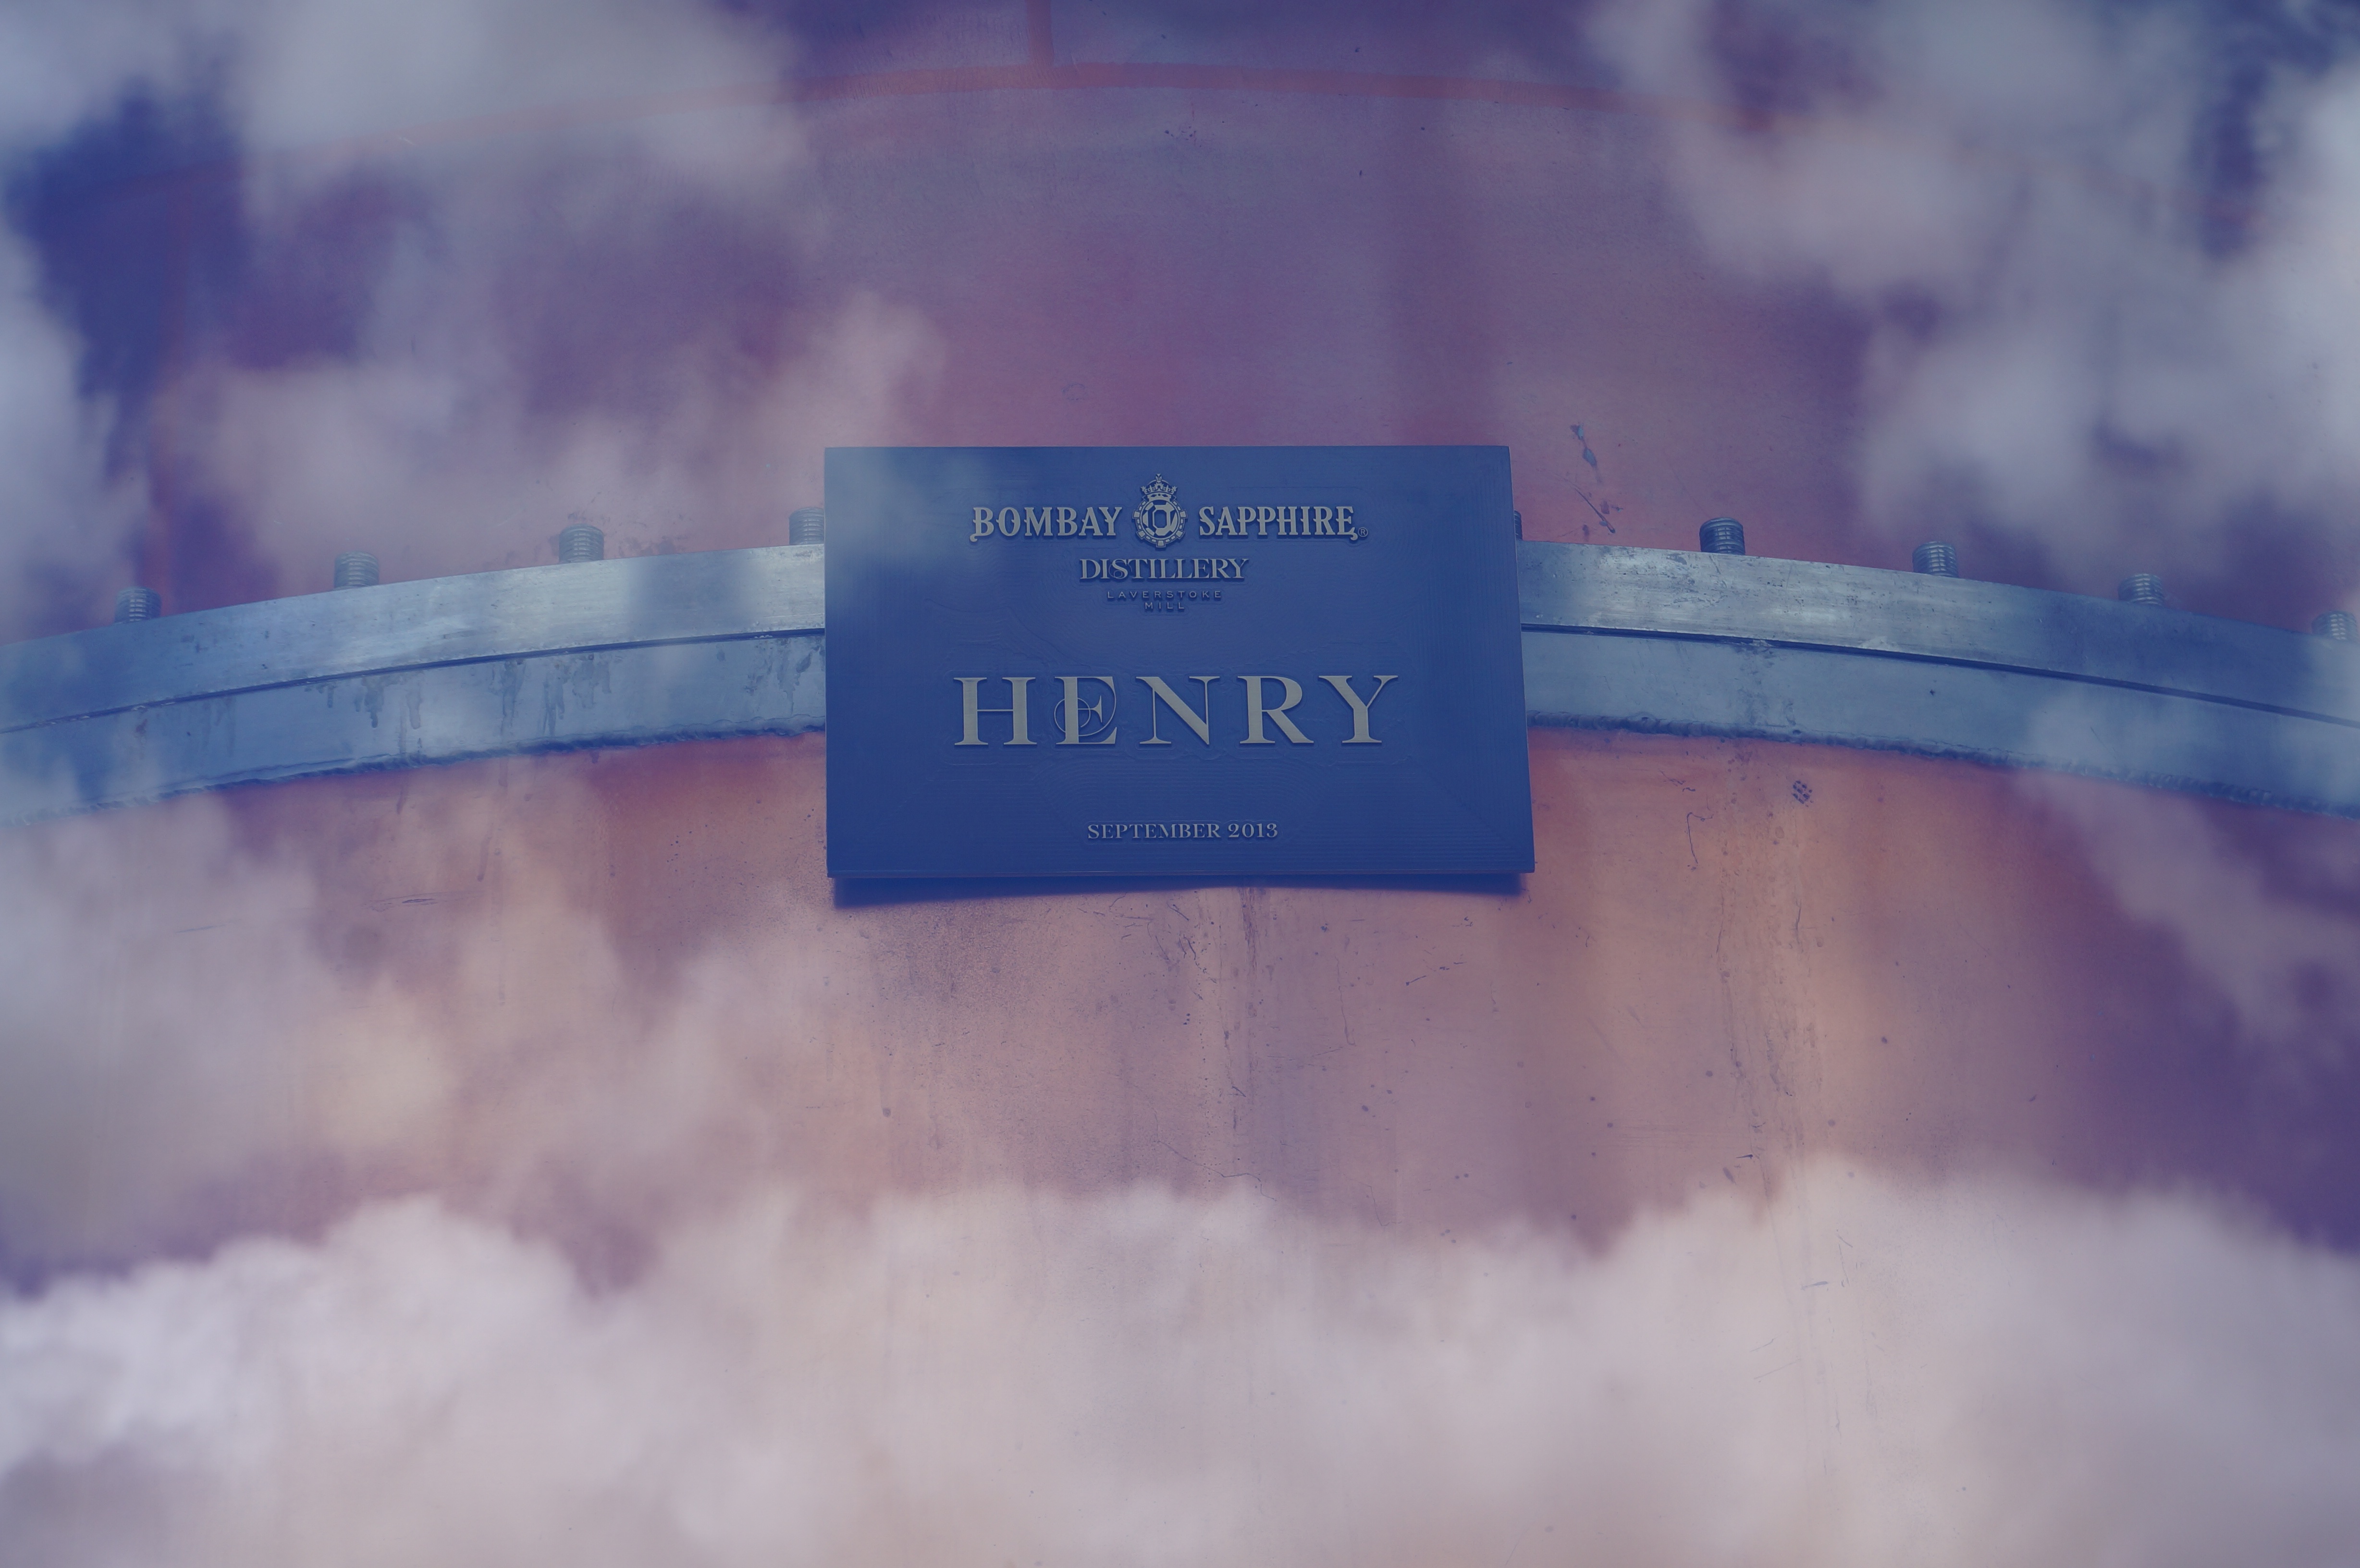
cloud, sky, morning, wave, atmosphere, color, weather, blue, shape, meteorological phenomenon, atmospheric phenomenon, atmosphere of earth